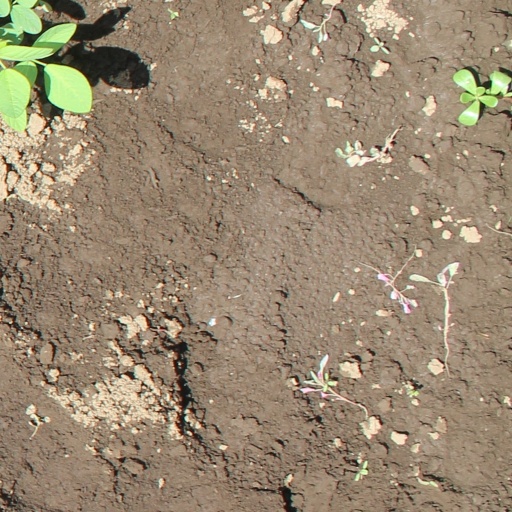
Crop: soybean